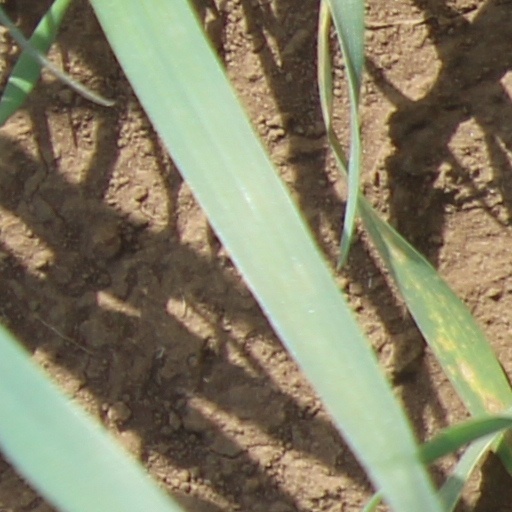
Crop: wheat